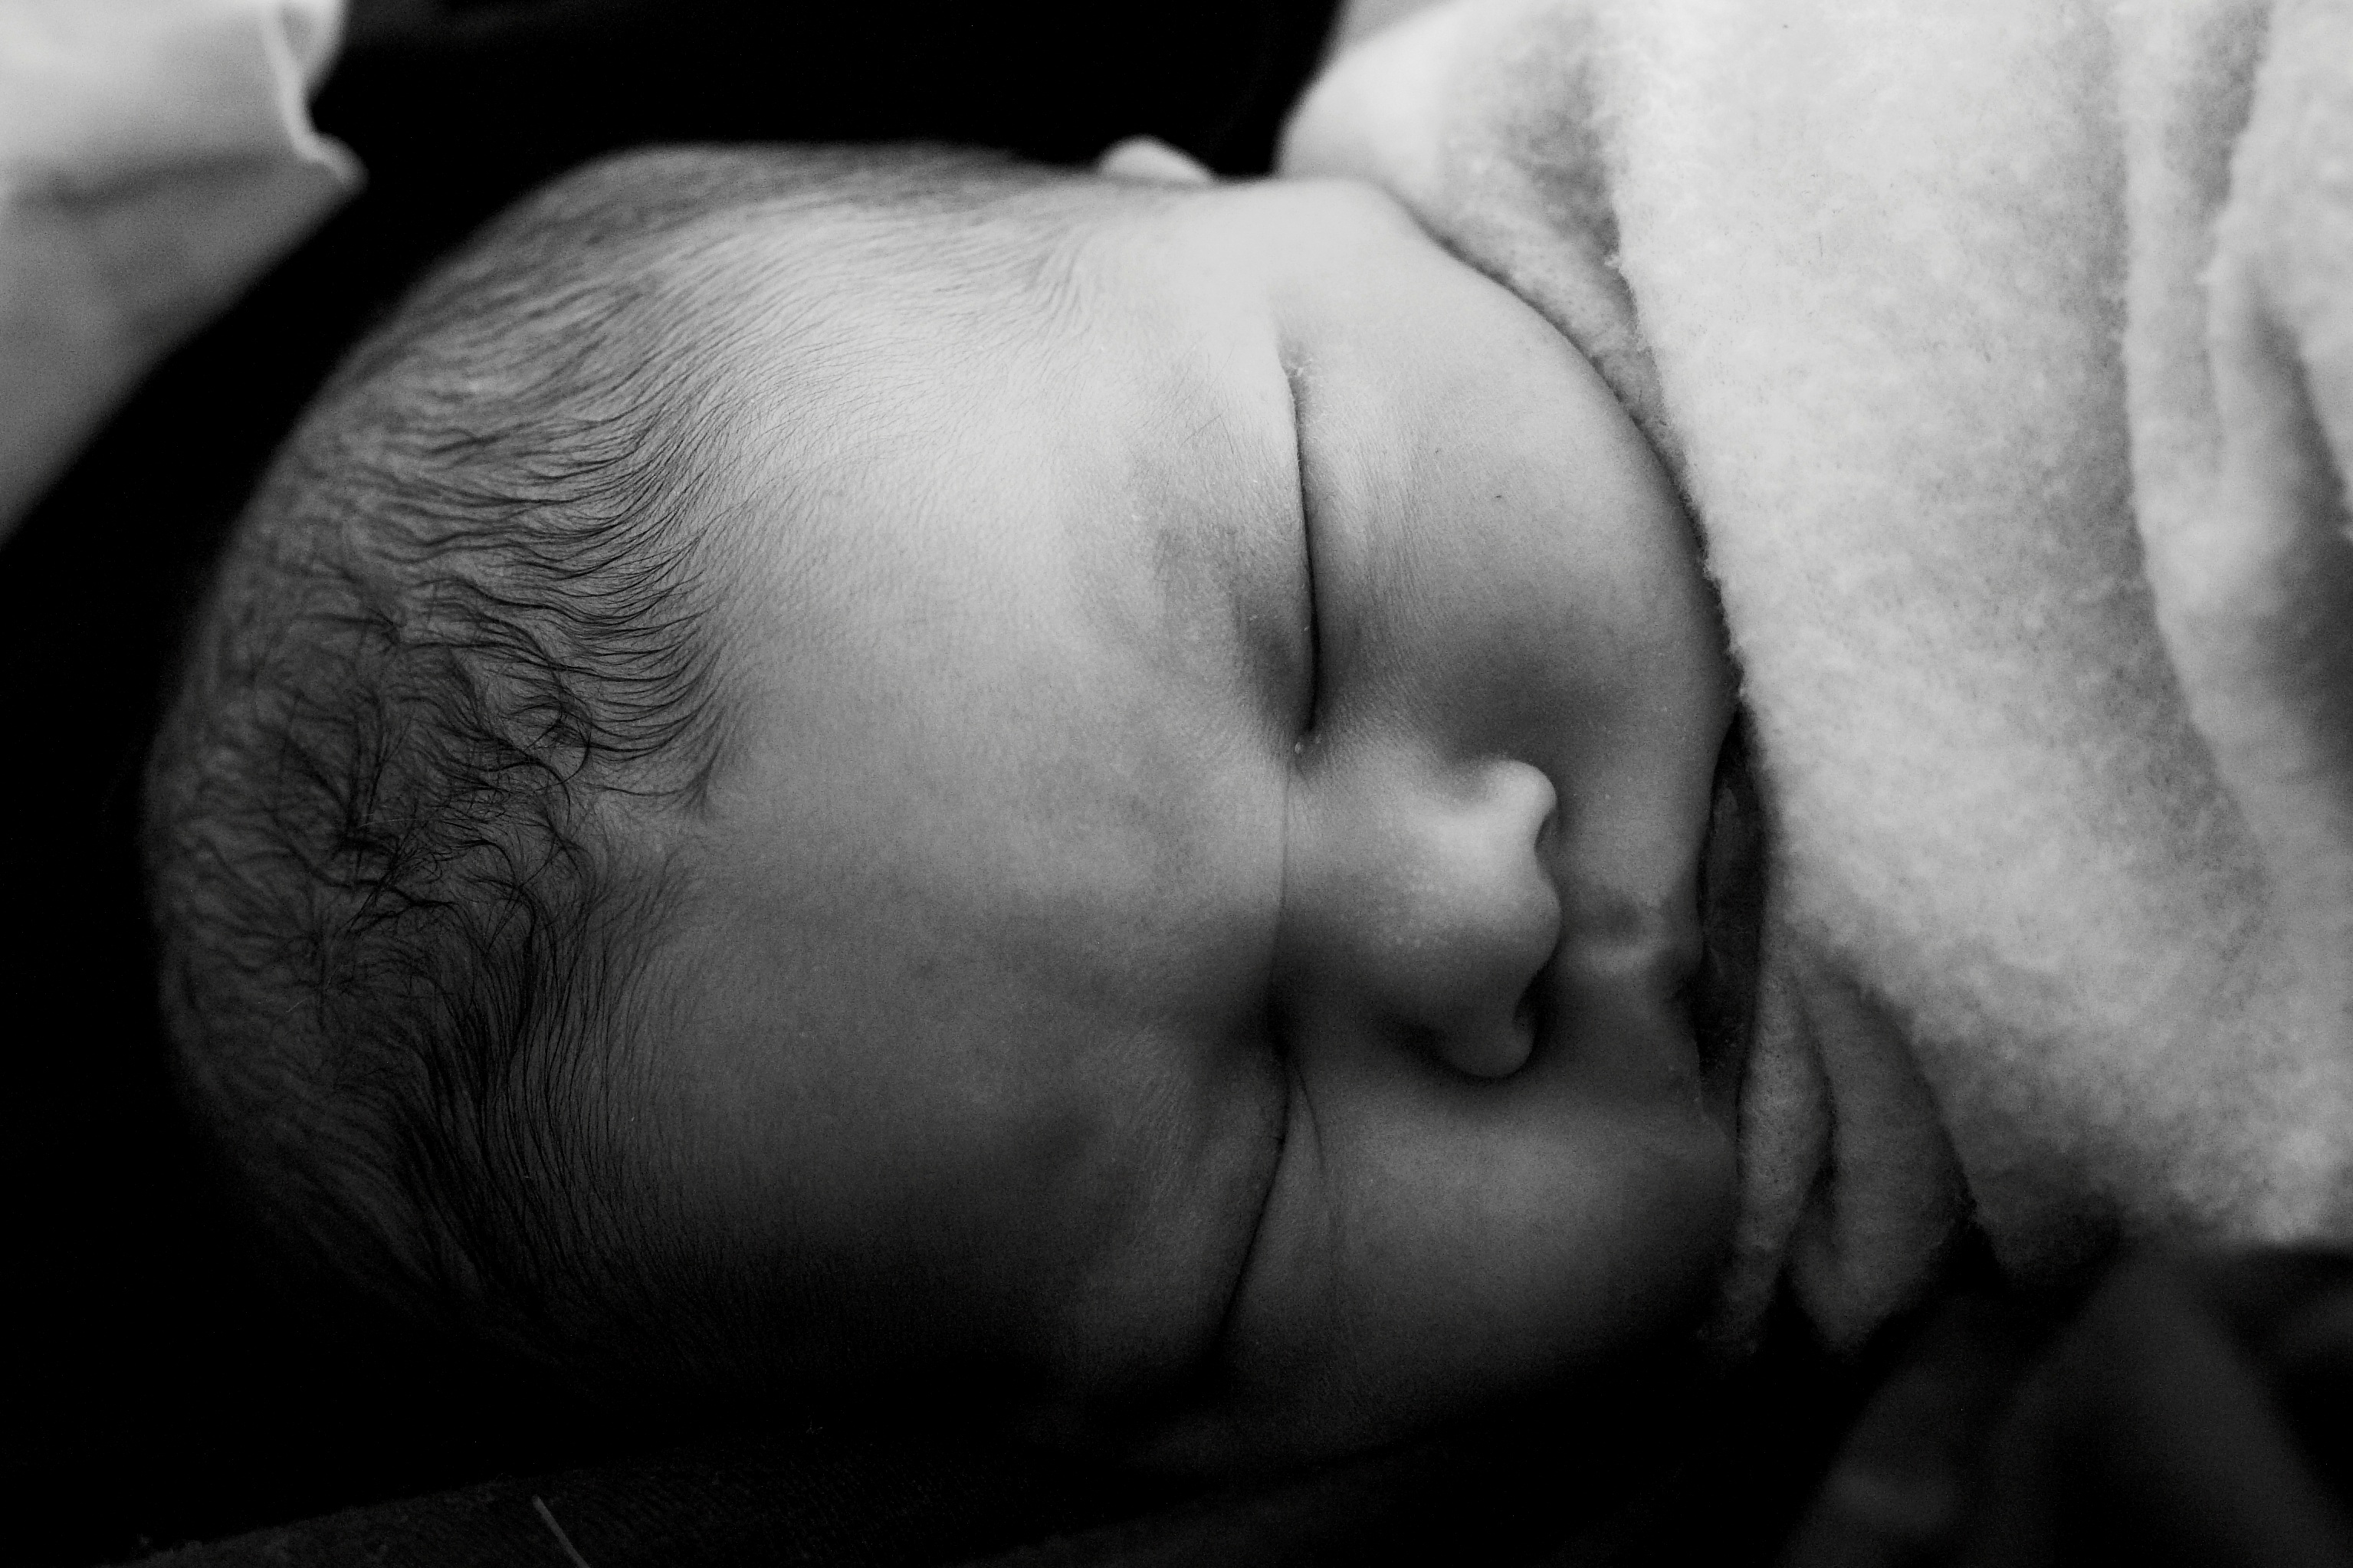
hand, man, person, black and white, photography, male, portrait, child, human, black, monochrome, arm, baby, muscle, close up, human body, face, nose, mother, infant, eye, head, organ, emotion, interaction, newborn baby, sense, monochrome photography, portrait photography, human action